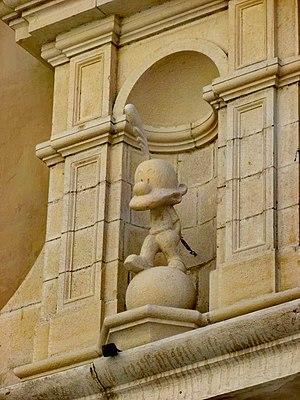
Statue de Titeuf sur le fronton du monastère Sainte-Cécile de Grenoble, siège des éditions Glénat.
Titeuf est une franchise médiatique basée sur la série initiale des bandes dessinées du même nom, créée par le dessinateur suisse Philippe Chappuis, dit Zep, en 1993. Elle esquisse l'histoire d'un jeune garçon nommé Titeuf et de la vision qu'il a des attitudes et institutions des adultes. Physiquement, le personnage est reconnaissable à sa mèche blonde. La série est adaptée en série d'animation à partir de 2002, puis en film, intitulé Titeuf, le film en 2011.